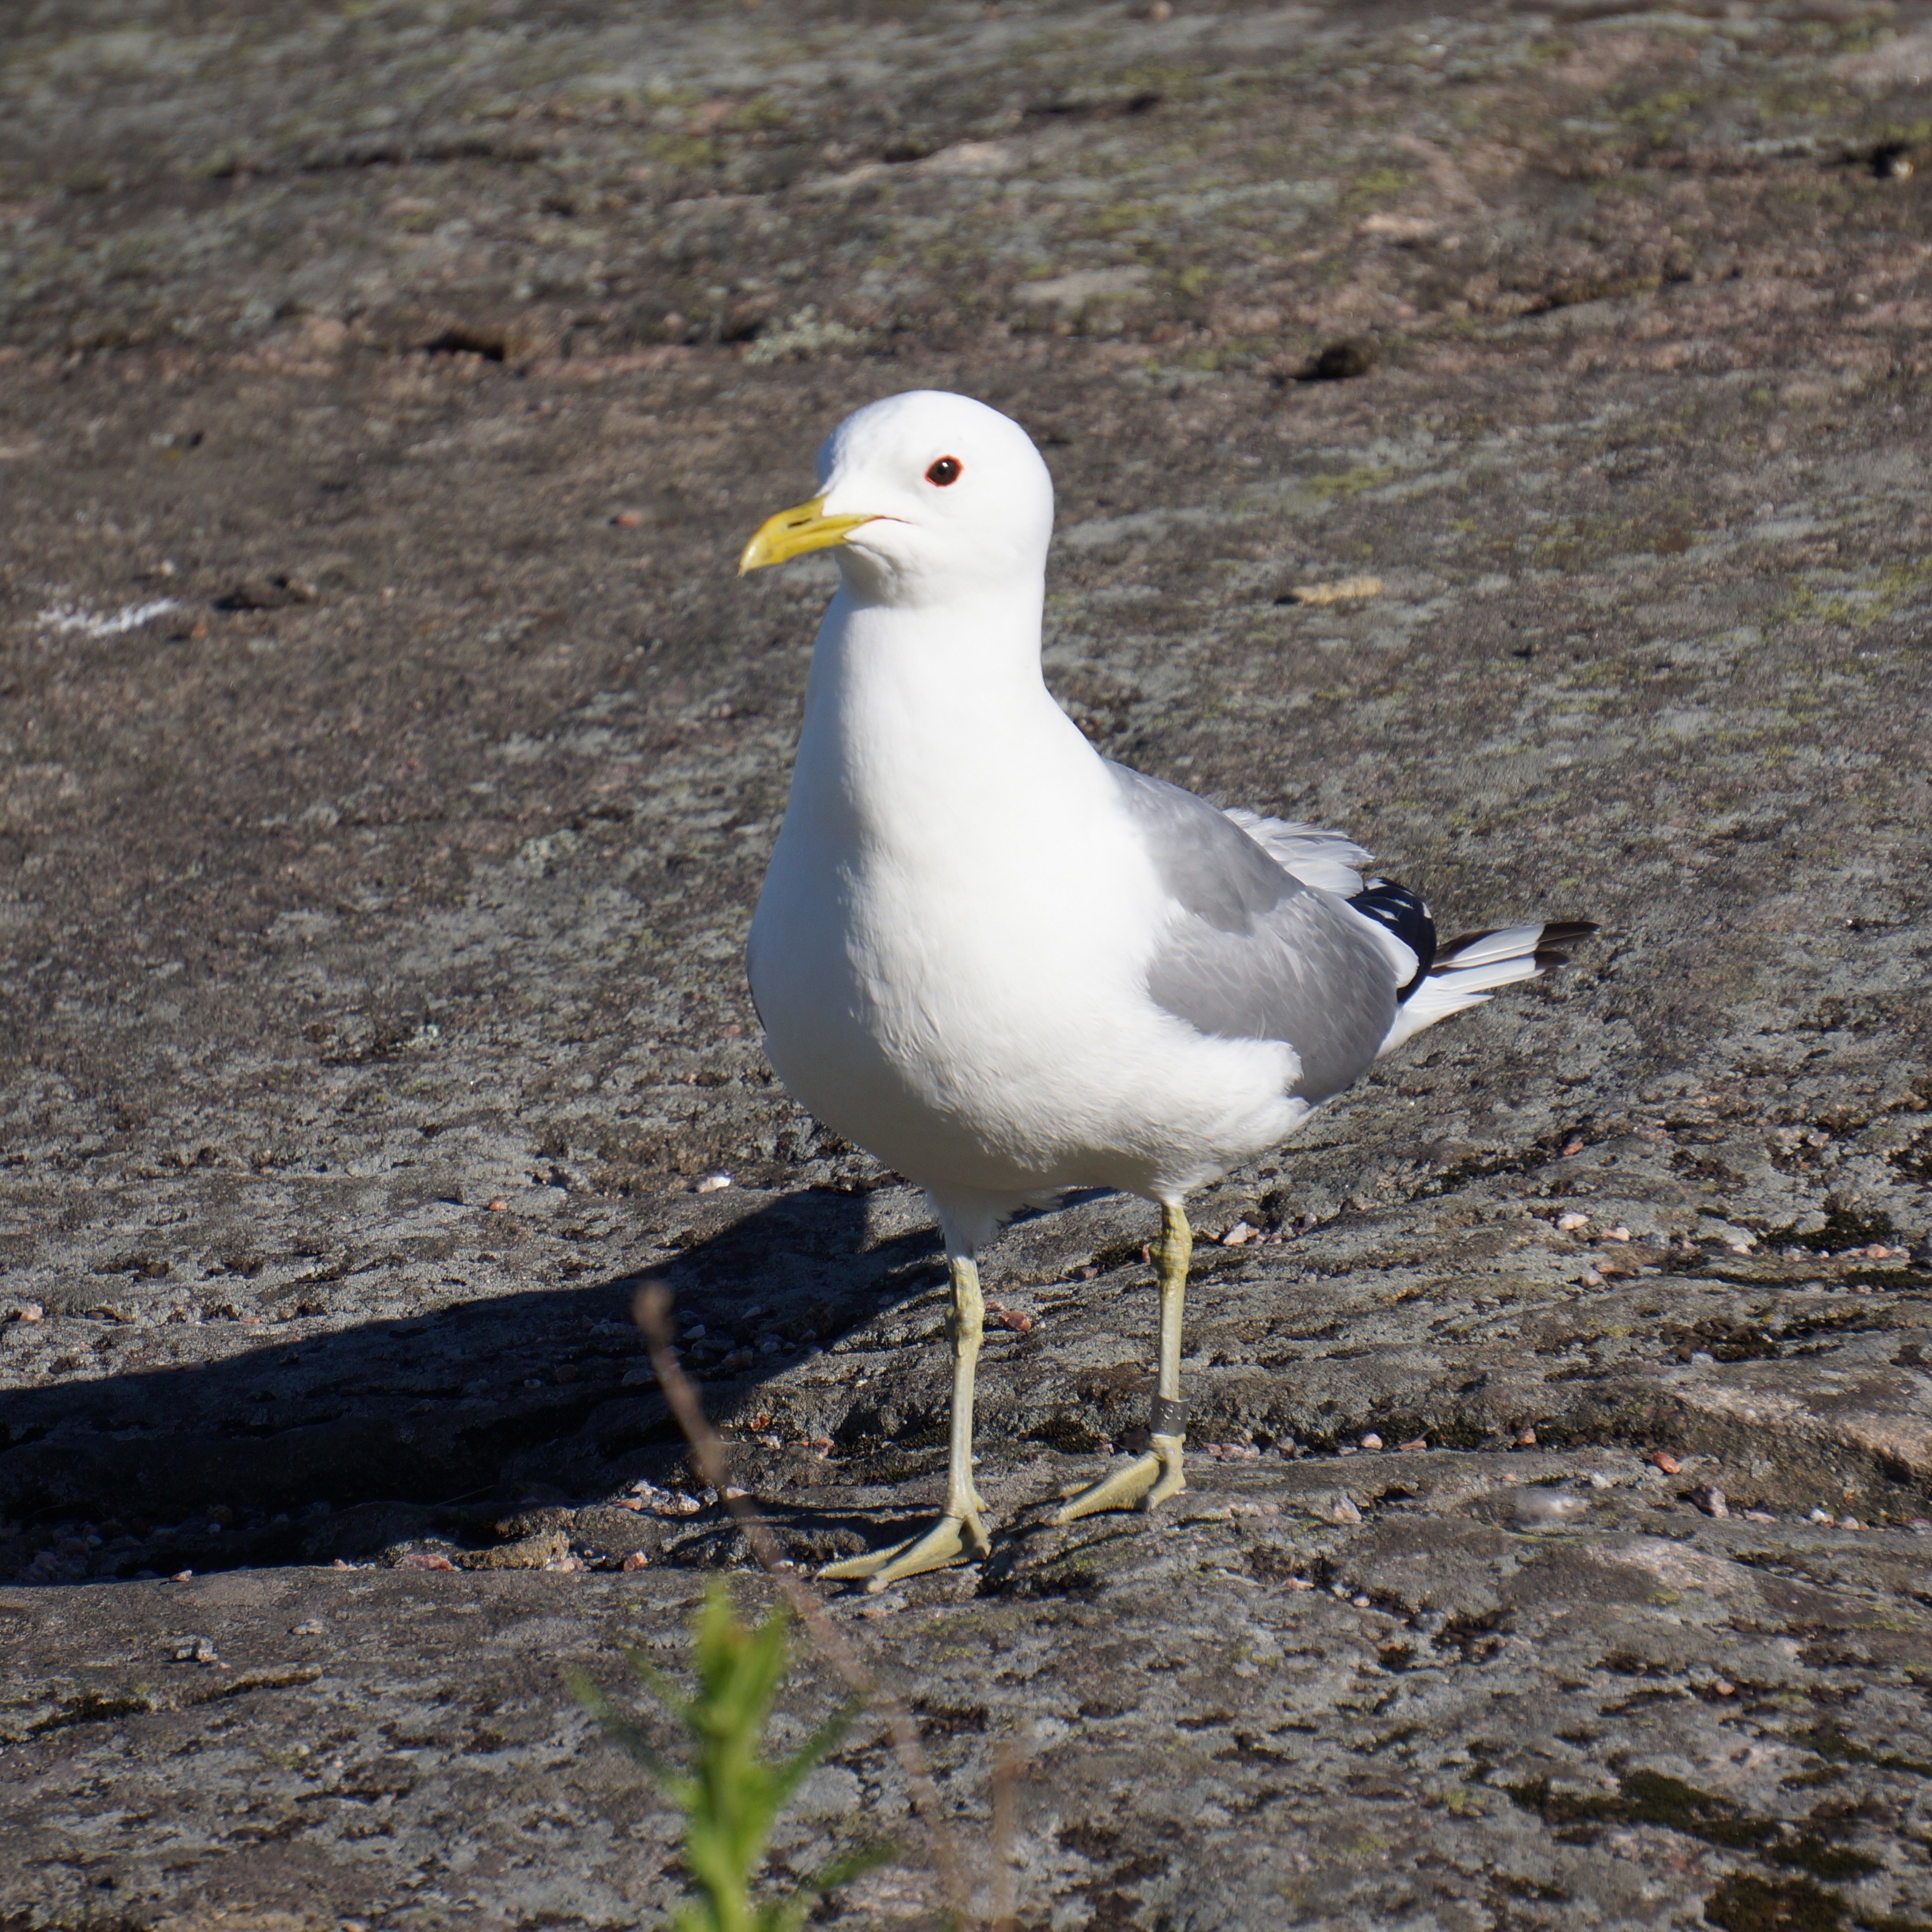
bird, seabird, seagull, wildlife, gull, beak, fauna, vertebrate, shorebird, ringed, mew, charadriiformes, european herring gull